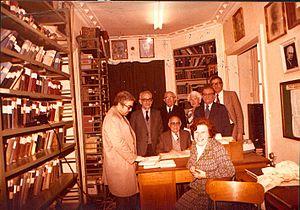
La Maison de la culture yiddish – Bibliothèque Medem, en yiddish פאריזער יידיש-צענטער־מעדעם ביבליאטעק, est une bibliothèque et médiathèque associative française située 29 rue du Château d'eau, dans le 10ᵉ arrondissement de Paris.